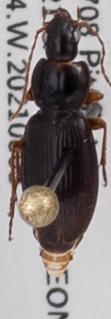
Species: Synuchus impunctatus
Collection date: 2021-08-03
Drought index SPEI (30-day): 0.54
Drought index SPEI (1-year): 0.03
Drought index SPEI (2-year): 1.28